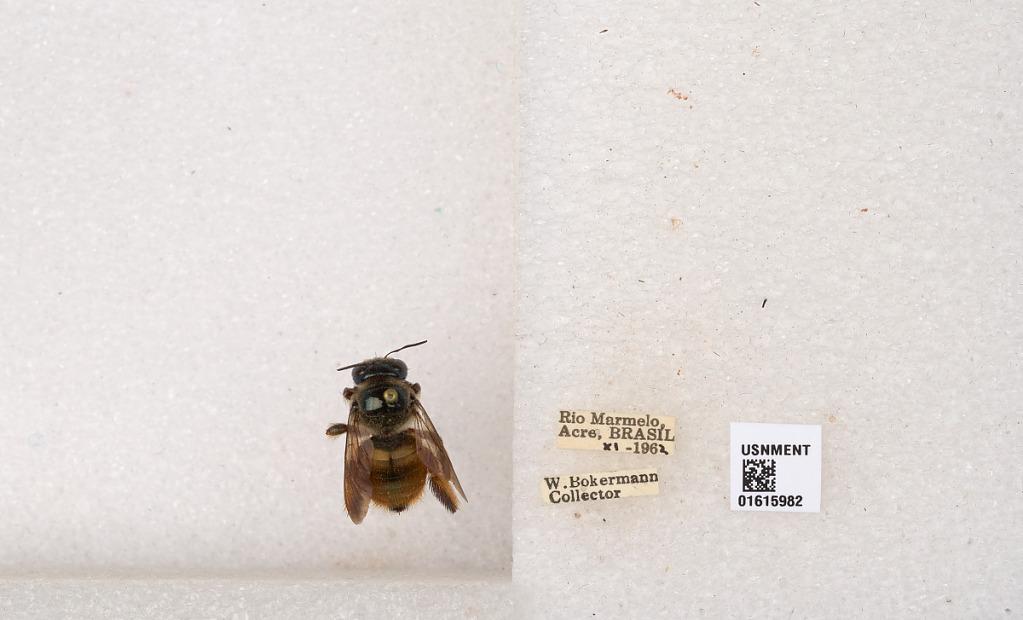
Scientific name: Xylocopa (Schonnherria) ornata Smith
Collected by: W. Bokermann
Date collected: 1962-11-1
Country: Brazil
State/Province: Rondonia
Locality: Rio Marmelo, Acre